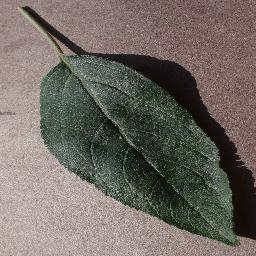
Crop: apple
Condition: healthy